Kimenzan Tanigorō

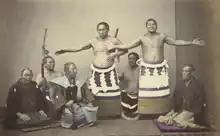
Shiranui (left) and Kimenzan (right) in 1869

was a Japanese professional sumo wrestler. He was the sport's 13th "yokozuna" and the first to be promoted during the Meiji era.